Cerruti 1881

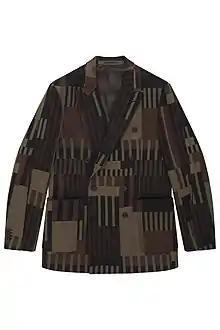
Cerruti 1881 jacket

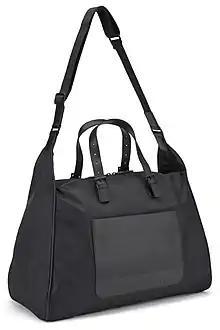
Cerruti 1881 bag

The Cerruti house designs, manufactures, distributes, and retails luxury ready-to-wear, jeans, fragrances, sportswear, leather goods, watches, and accessories. It offers three lines, each for men and women: "Cerruti" (top line), "Cerruti 1881" (diffusion line) and "18CRR81" (sportswear). Other highly specialized sub-labels including "Cerruti Jeans", "Cerruti Parfums".